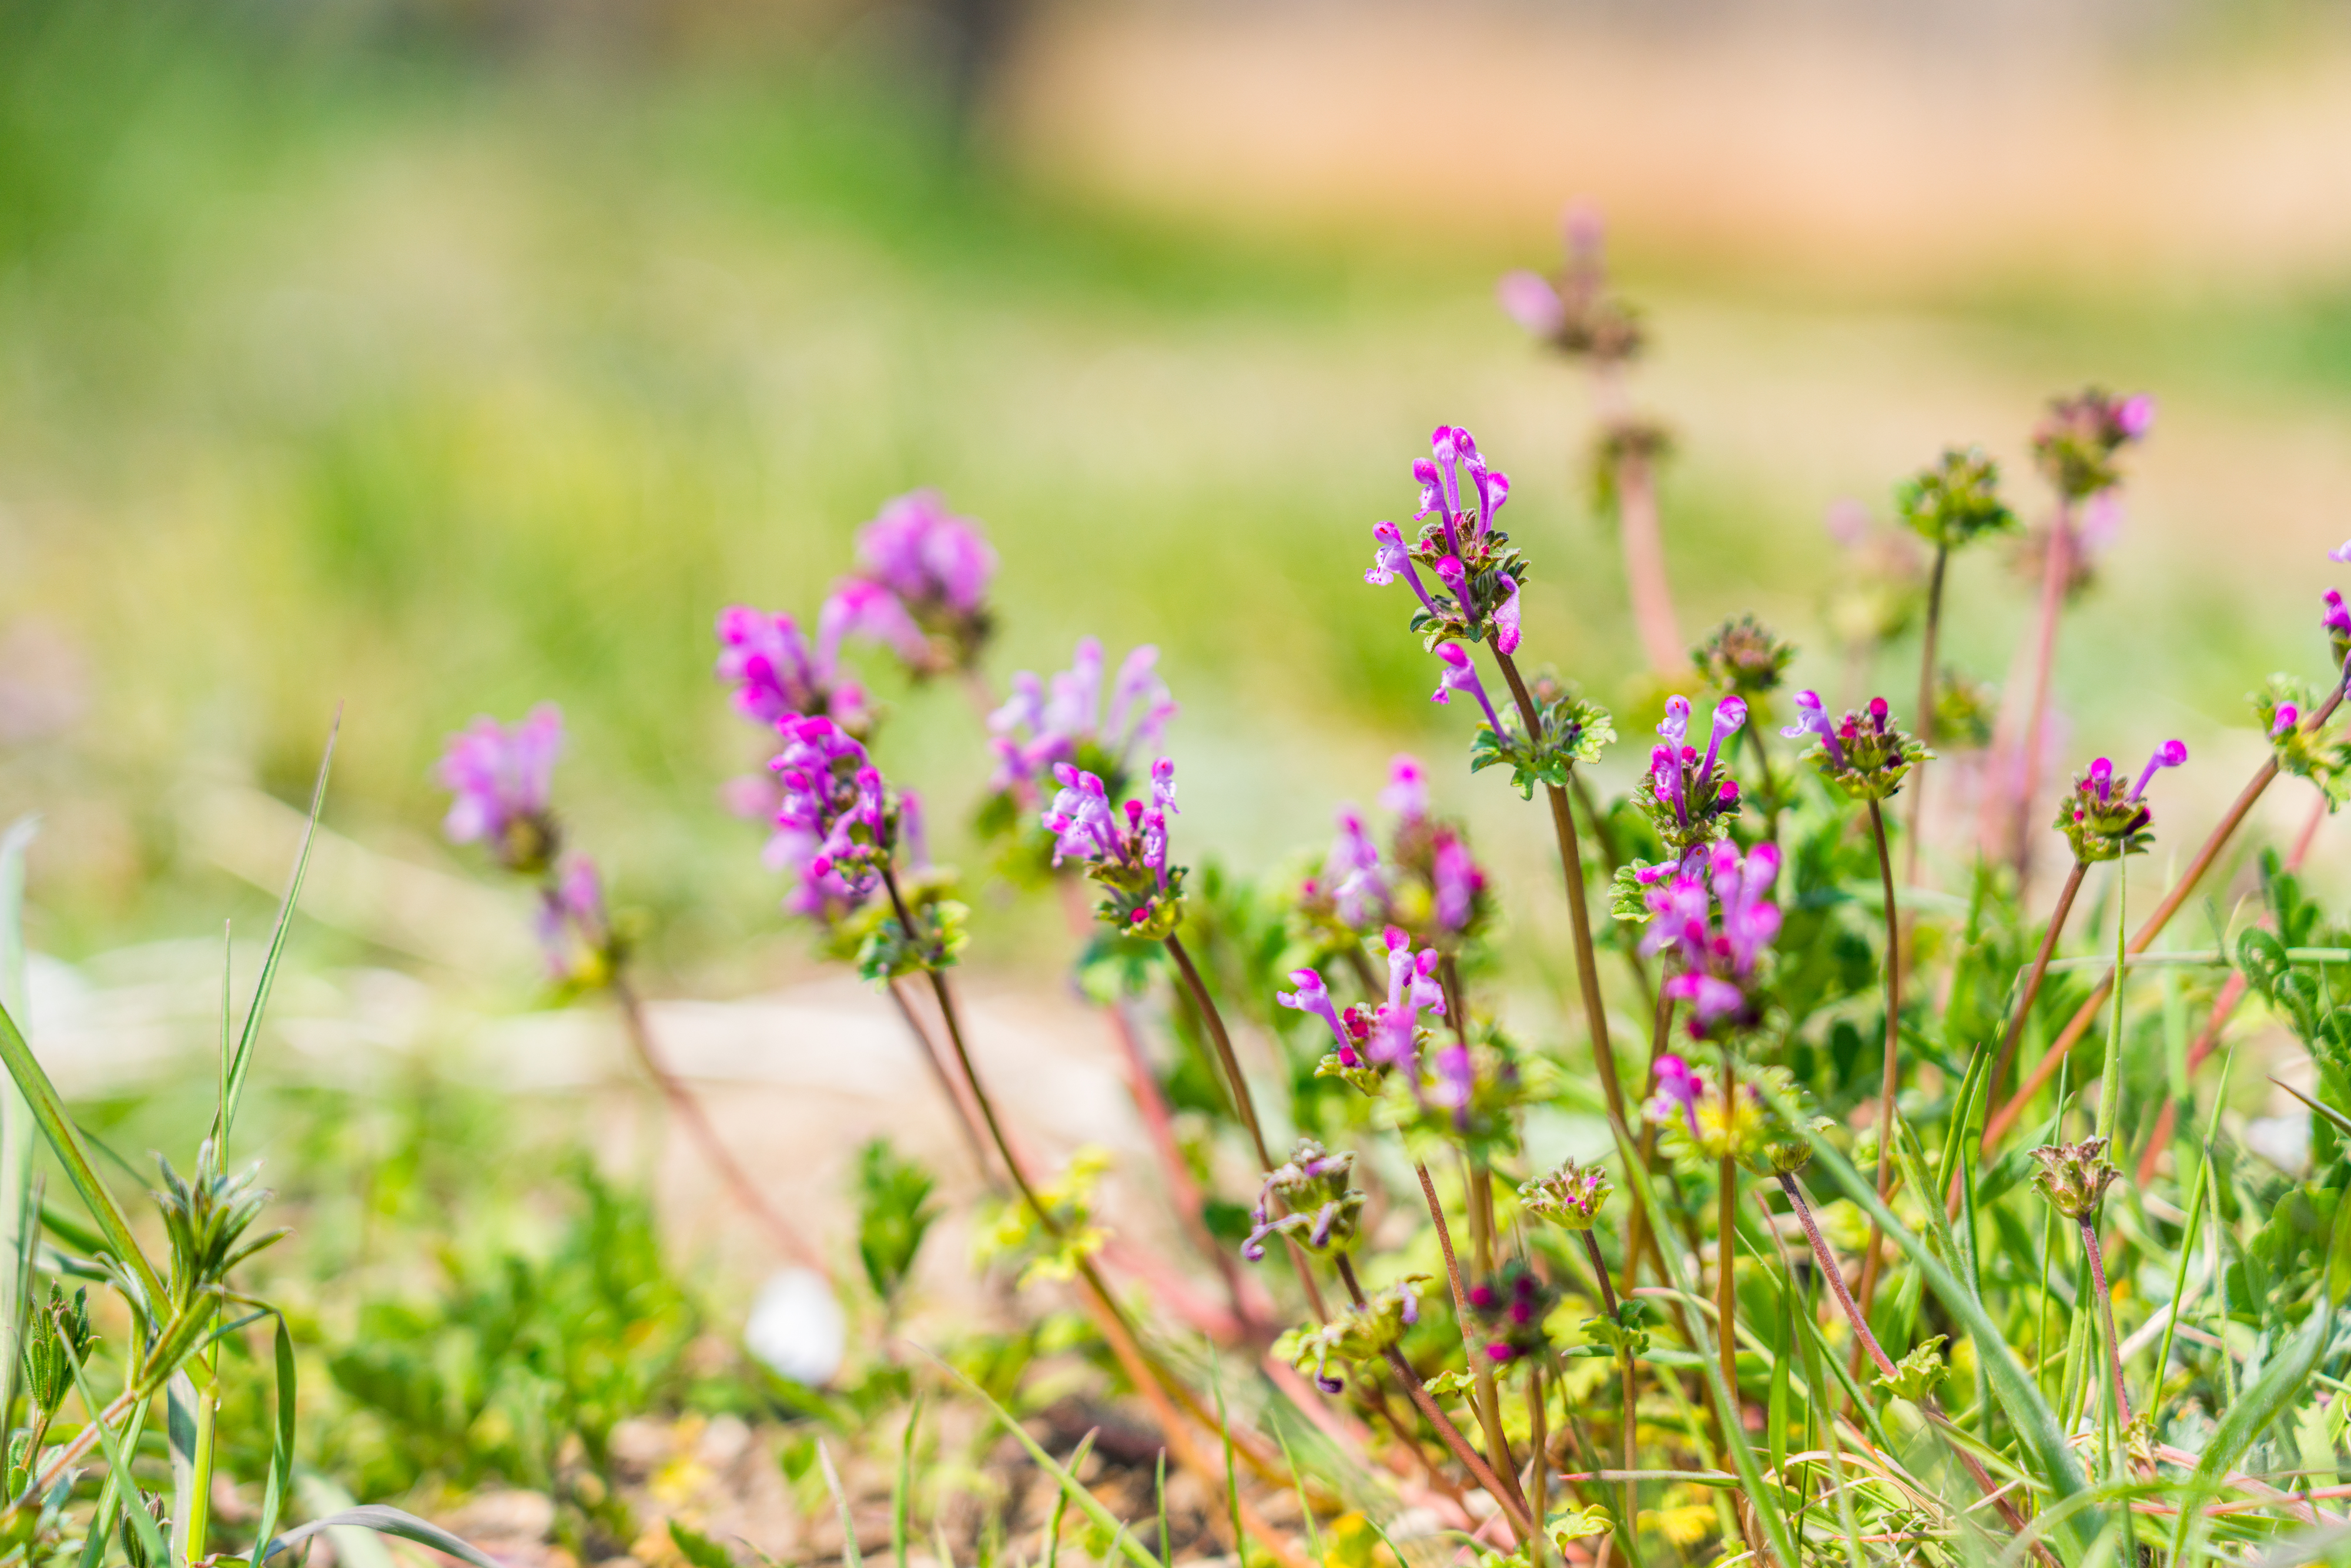
Hanyang University, korea, seoul, spring, flowers, spring flowers, lamium amplexicaule, Labiatae, plant, flower, magenta, pink, purple, wildflower, flowering plant, subshrub, herbaceous plant, meadow, Pedicel, prairie, plant stem, annual plant, Forb, perennial plant